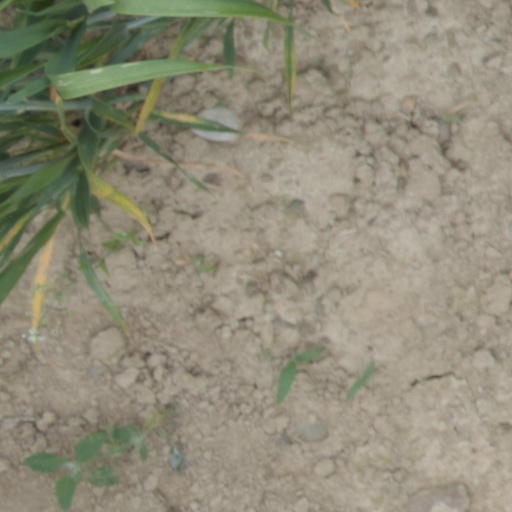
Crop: wheat